St. Thomas Episcopal Church (New Windsor, New York)

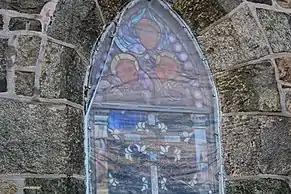
Window by D. Maitland Armstrong for the Chrystie family, members of the church

The plan for the church was based upon St. Michael's Church in Longstanton, Cambridgeshire, England, built in 1230. St. Thomas became known as the “first Medieval Gothic Church in the United States". Warren reduced the size of the church by about 2 feet, as St. Michael's measures 49' x 31' and St. Thomas' measures 47' x 33'. The chancels of both are 15 feet wide, but the deepness of St. Michael's, about 30', was reduced to about 15'.